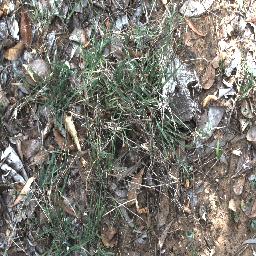
Label: negative